George Eastman

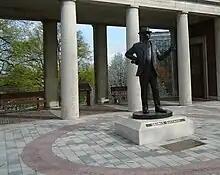
Statue of Eastman at the University of Rochester

In his final two years, Eastman was in intense pain due to a disorder affecting his spine. He had trouble standing, and his walk became a slow shuffle. Today, it might be diagnosed as a form of degenerative disease such as disc herniations from trauma or age causing either painful nerve root compressions, or perhaps a type of lumbar spinal stenosis, a narrowing of the spinal canal caused by calcification in the vertebrae. Since his mother suffered during the final two years of her life in a wheelchair, she also may have had a spine condition but that is uncertain. Only her uterine cancer and successful surgery are documented in her health history.